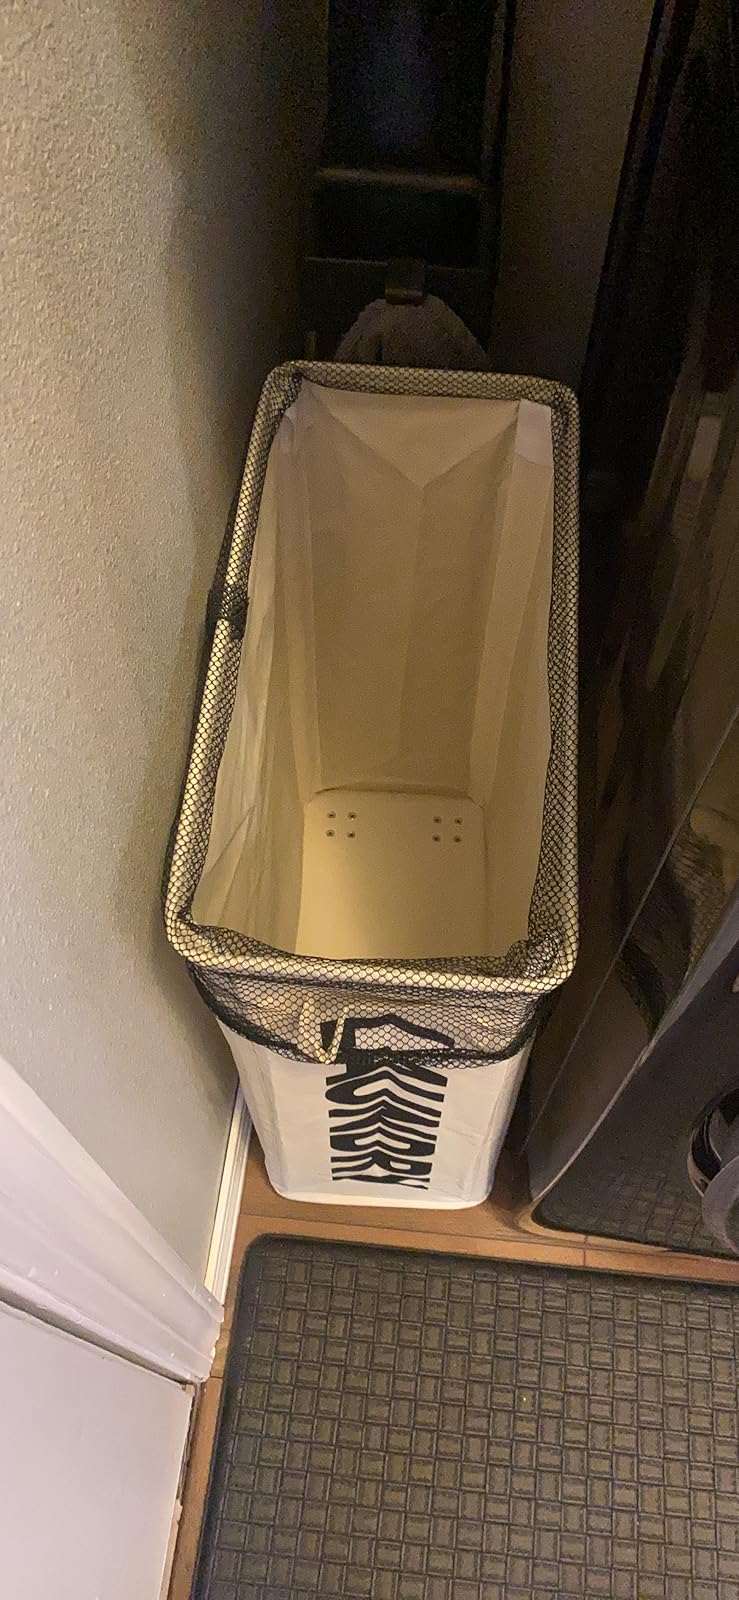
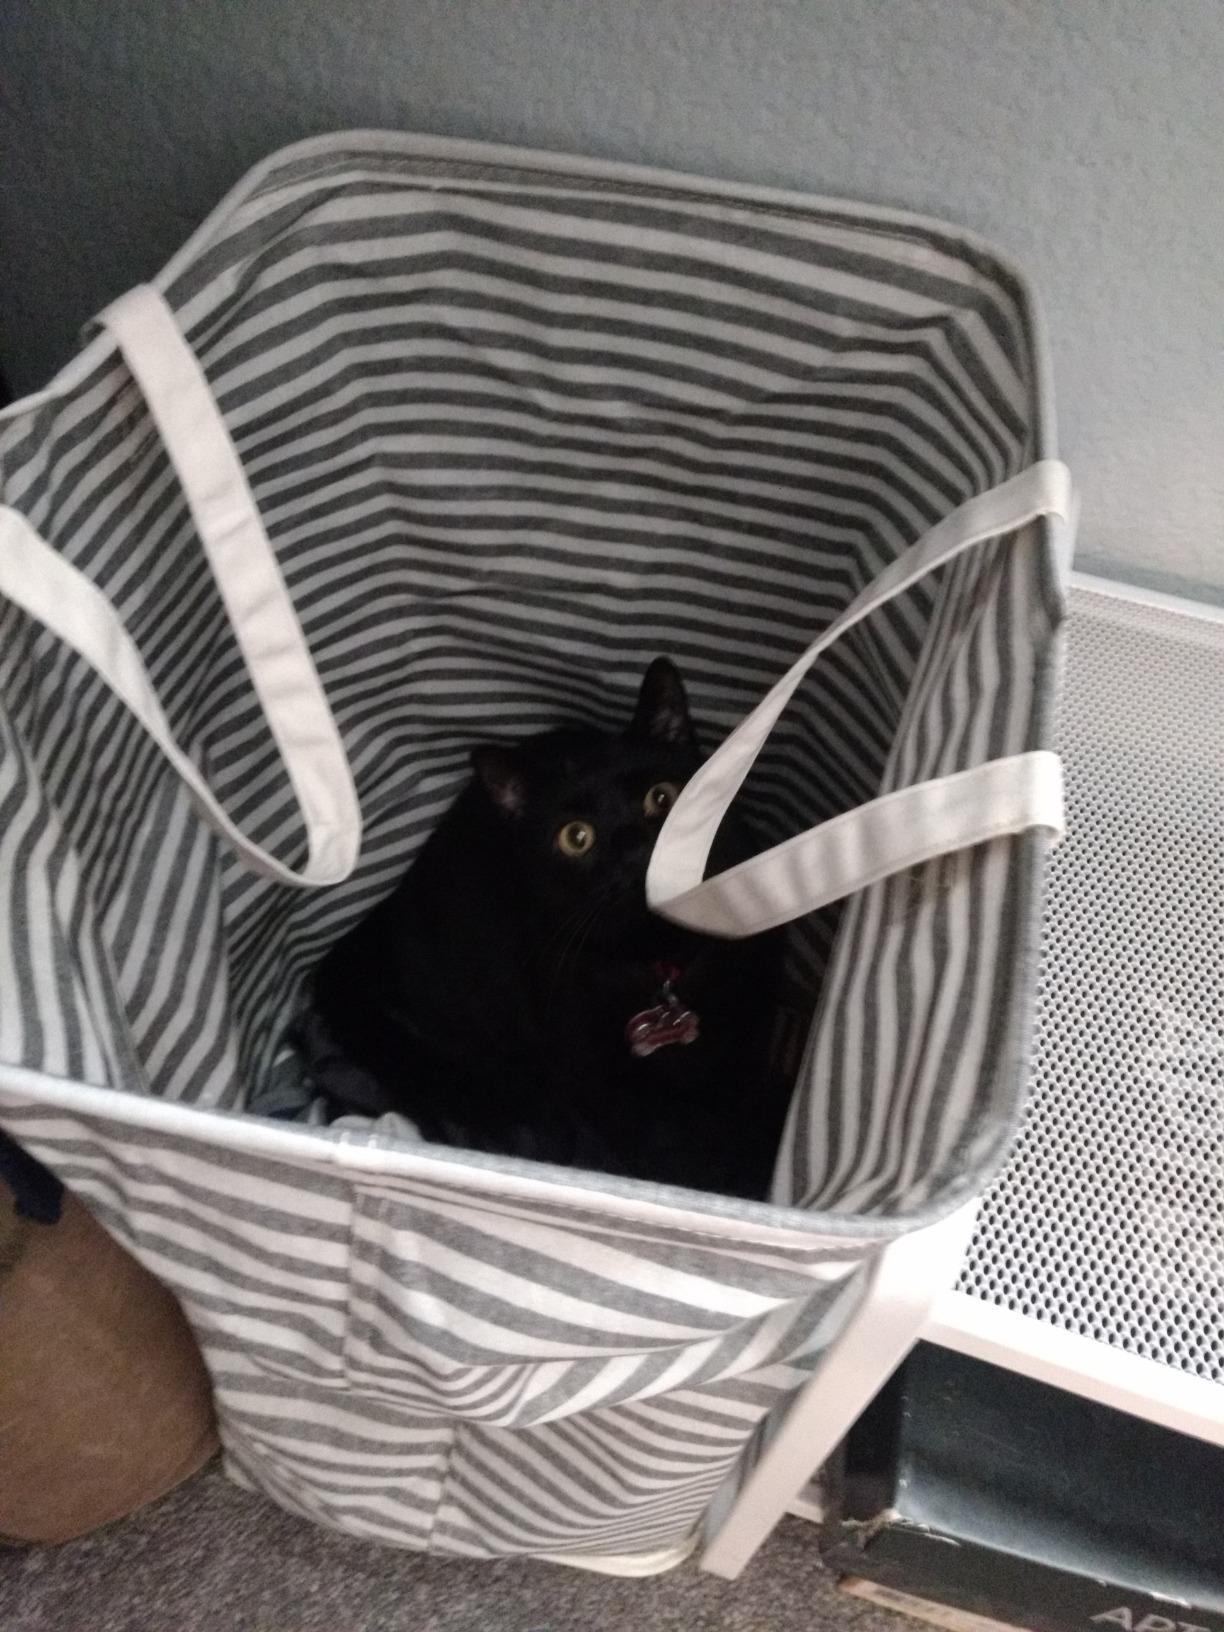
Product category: items_hamper
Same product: no